Old Crown Brewing Corporation

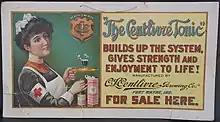
Advertisement for The Centlivre Tonic, a bock beer.

The brewery's best-known brand was Old Crown, a renaming of their earlier Centlivre brand. Prior to Prohibition, brands included Nickel Plate Beer, Muechener, the aforementioned Centlivre Beer and The Centlivre Tonic, among others. Nickel Plate Beer is believed to be the only beer named after a railroad, the Nickel Plate Road and was served in its dining cars in the early twentieth century. During Prohibition they produced a near beer called That's It, and briefly revived the old Centlivre brand after Prohibition, before introducing Old Crown, which quickly became their flagship brand. The company itself adopted the Old Crown name when they merged with Chris-Craft Industries for a short time in 1962. Chris-Craft sold the company to its employees. The brewery produced Old Crown Beer, Old Crown Ale, Old Crown Bock, Van Merrit, Old German, Renner and Alps Brau, until they ceased production on December 1, 1973. Peter Hand brewing of Chicago continued to make Old Crown beer and ale, as well as Van Merrit, Old German and Alps Brau, until the late 1980s.